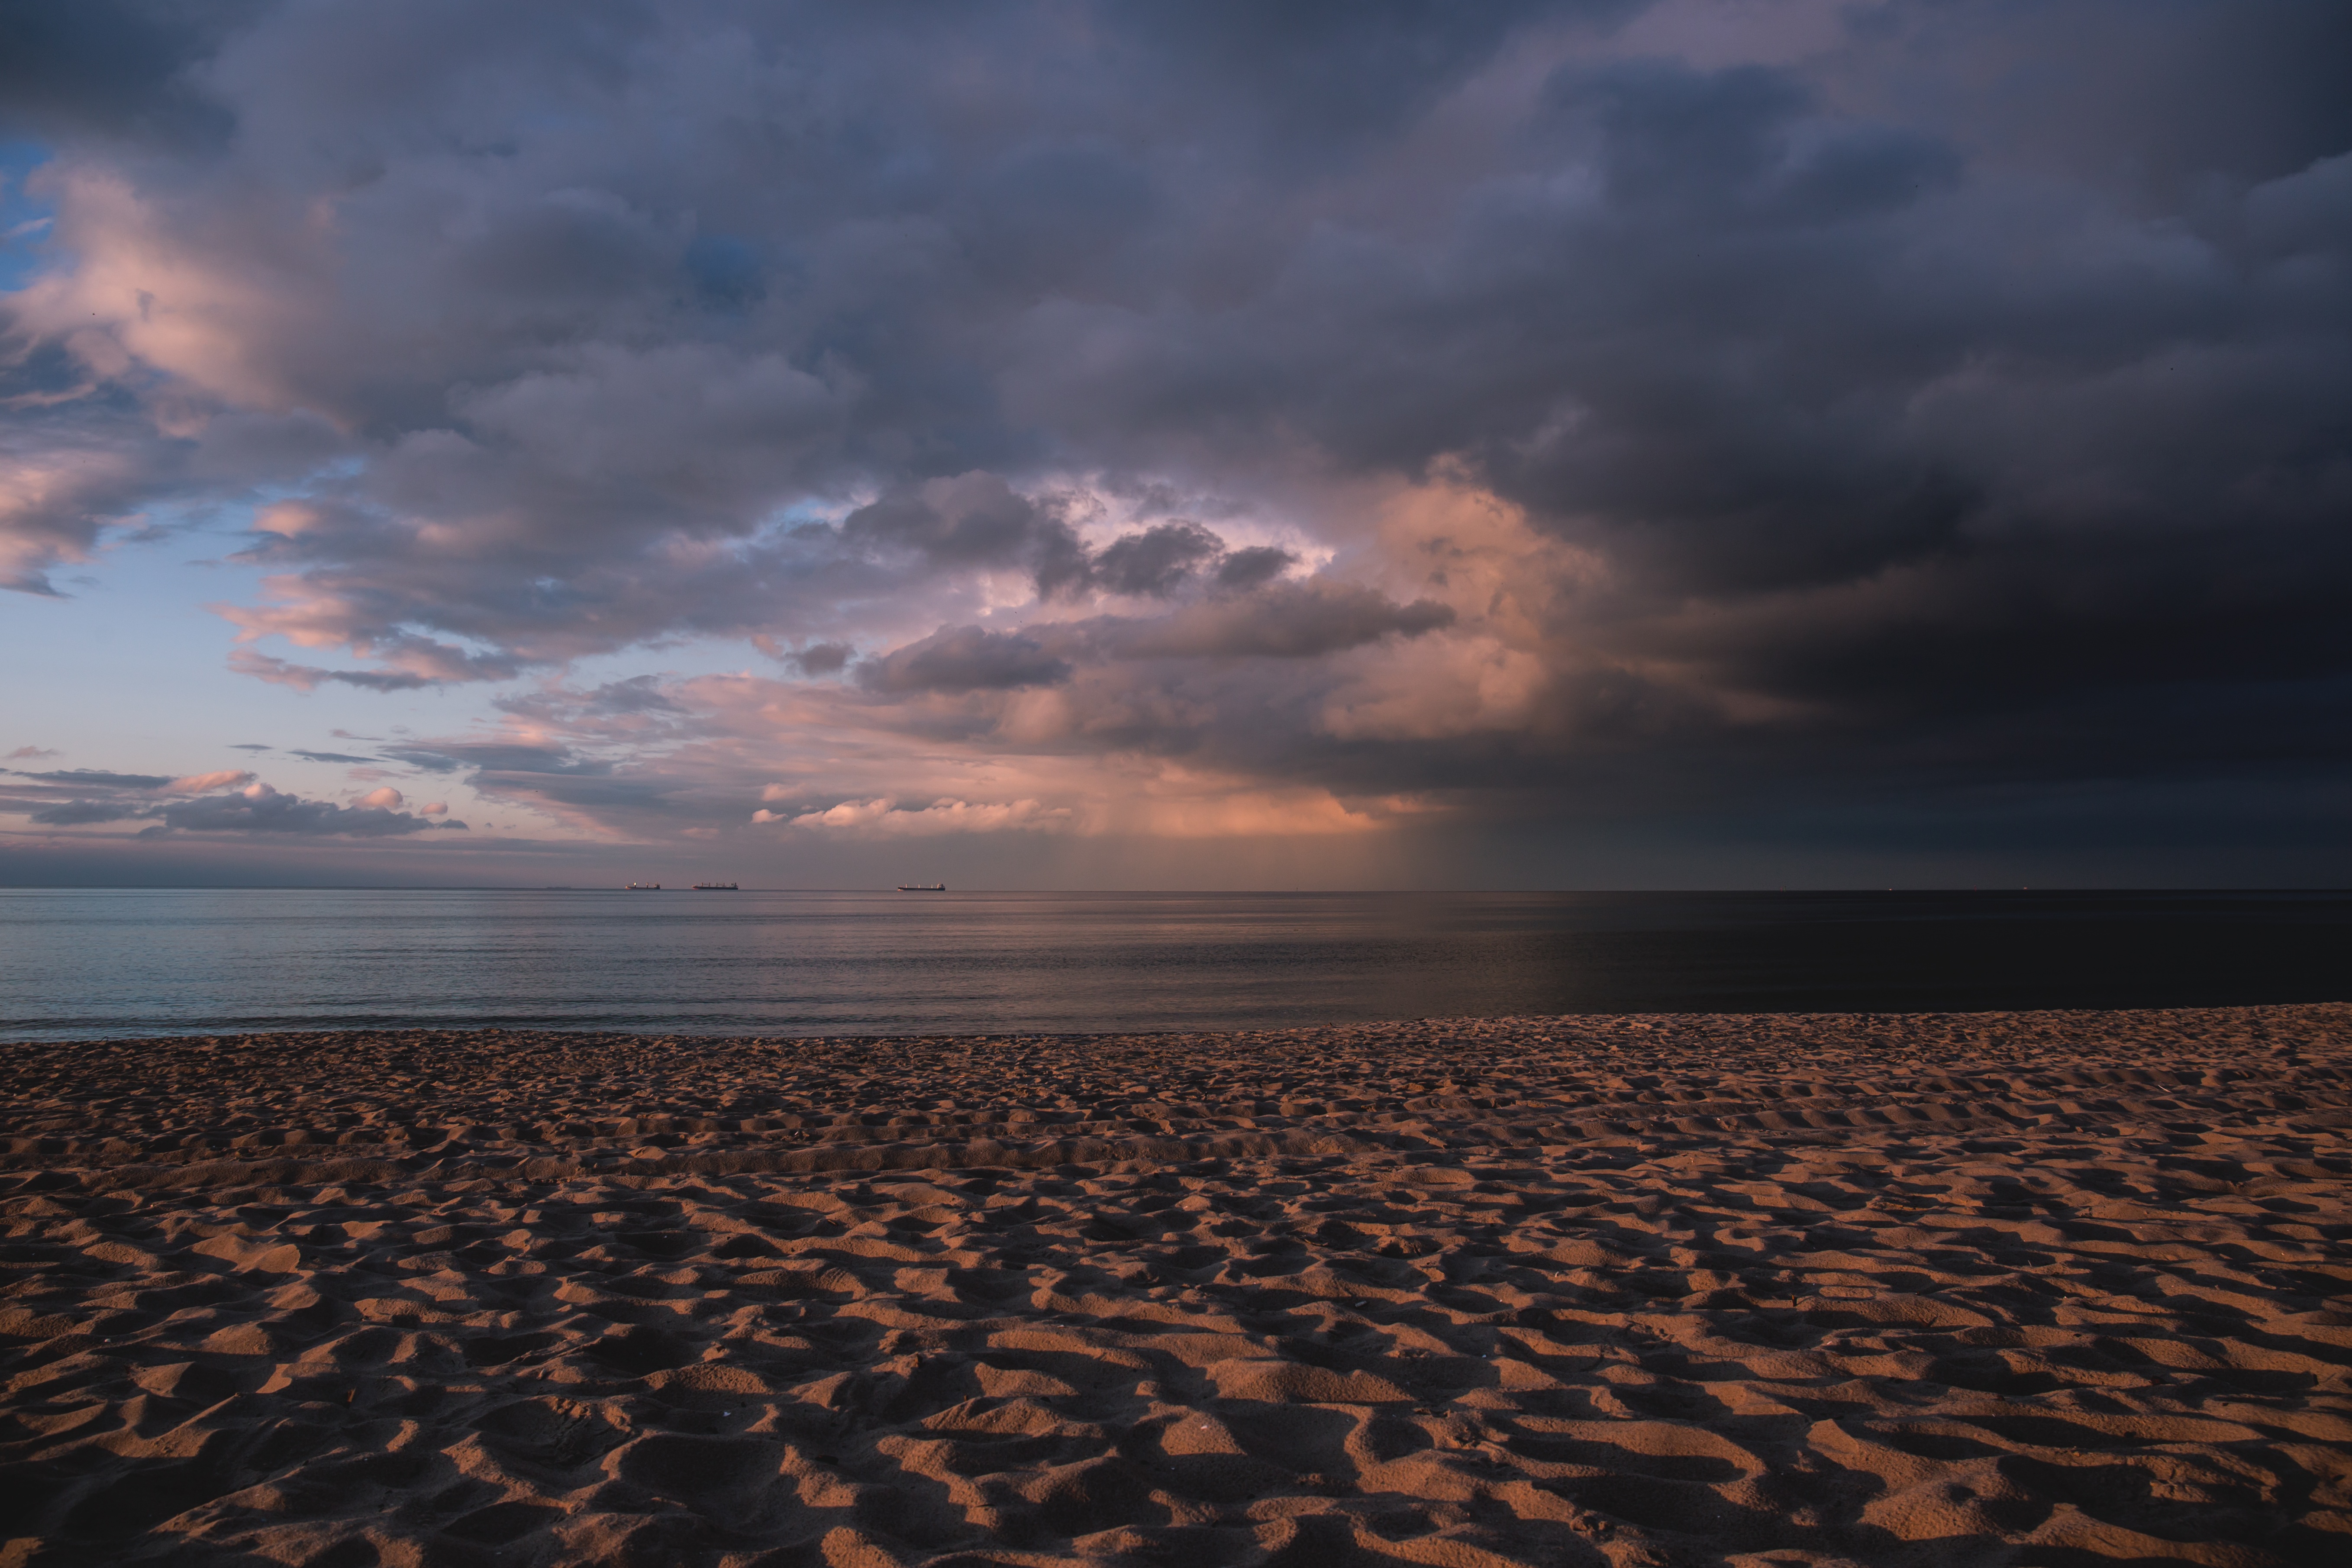
beach, sea, coast, sand, ocean, horizon, cloud, sky, sun, sunrise, sunset, field, sunlight, morning, shore, wave, dawn, dusk, evening, bay, body of water, cape, meteorological phenomenon, natural environment, wind wave